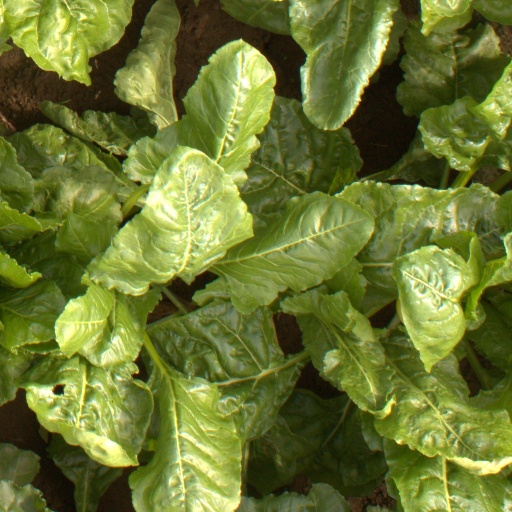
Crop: sugar beet